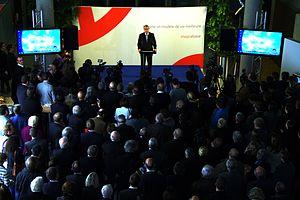
Philippe Richert lors de la soirée des résultats du référendum sur la Collectivité Territoriale d'Alsace.
Le référendum sur la Collectivité territoriale d'Alsace est un référendum qui s'est déroulé le dimanche 7 avril 2013 en Alsace. Cette consultation a eu pour objectif la création d'une nouvelle collectivité territoriale unique, la Collectivité territoriale d'Alsace, par fusion de la région Alsace et des conseils généraux des Bas-Rhin et Haut-Rhin. Bien que le oui soit globalement majoritaire, les conditions nécessaires à l'approbation du projet ne sont pas remplies. En effet, pour l'emporter, le « oui » devait, dans chacun des deux départements, recueillir plus de 50 % des suffrages exprimés et au moins 25 % des voix des électeurs inscrits sur les listes électorales. D'une part, le projet est rejeté par une majorité d'électeurs du Haut-Rhin, à la surprise de certains analystes et de la presse locale, laquelle un mois avant le scrutin produisait un sondage estimant que 71 % des électeurs haut-rhinois étaient en faveur du oui. D'autre part, dans le Bas-Rhin, le « oui », bien que majoritaire, ne concerne que 22,90 % des inscrits.